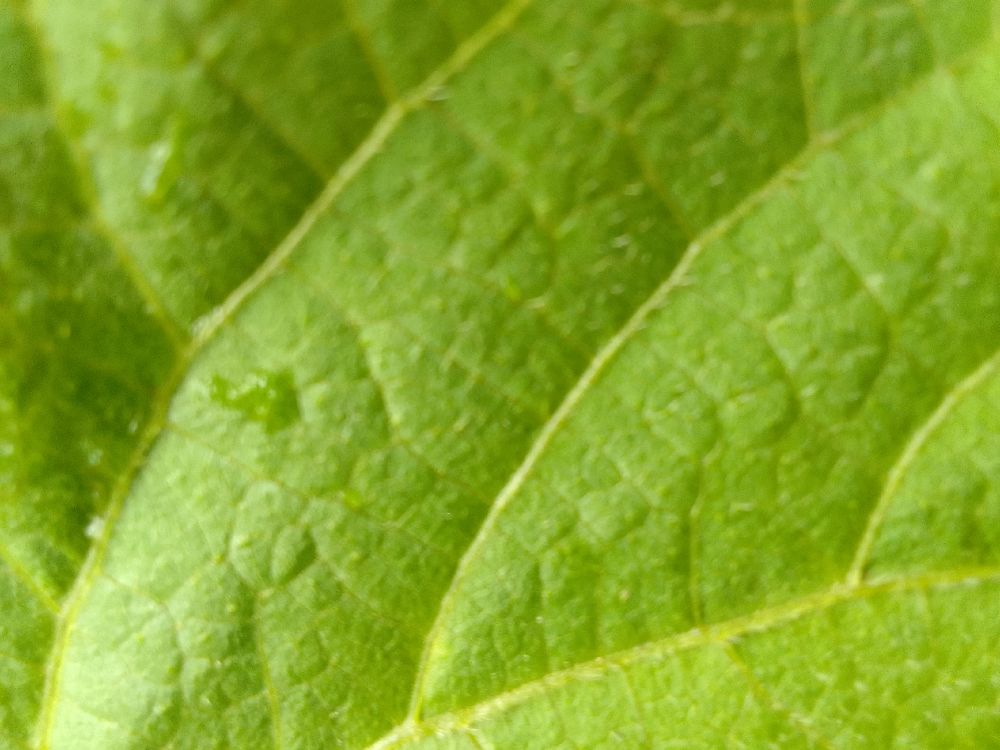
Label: healthy